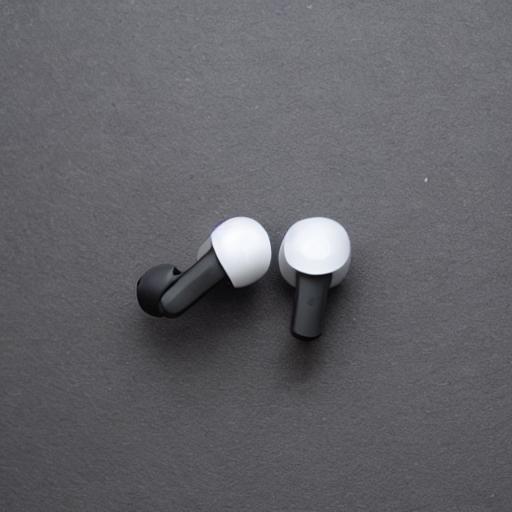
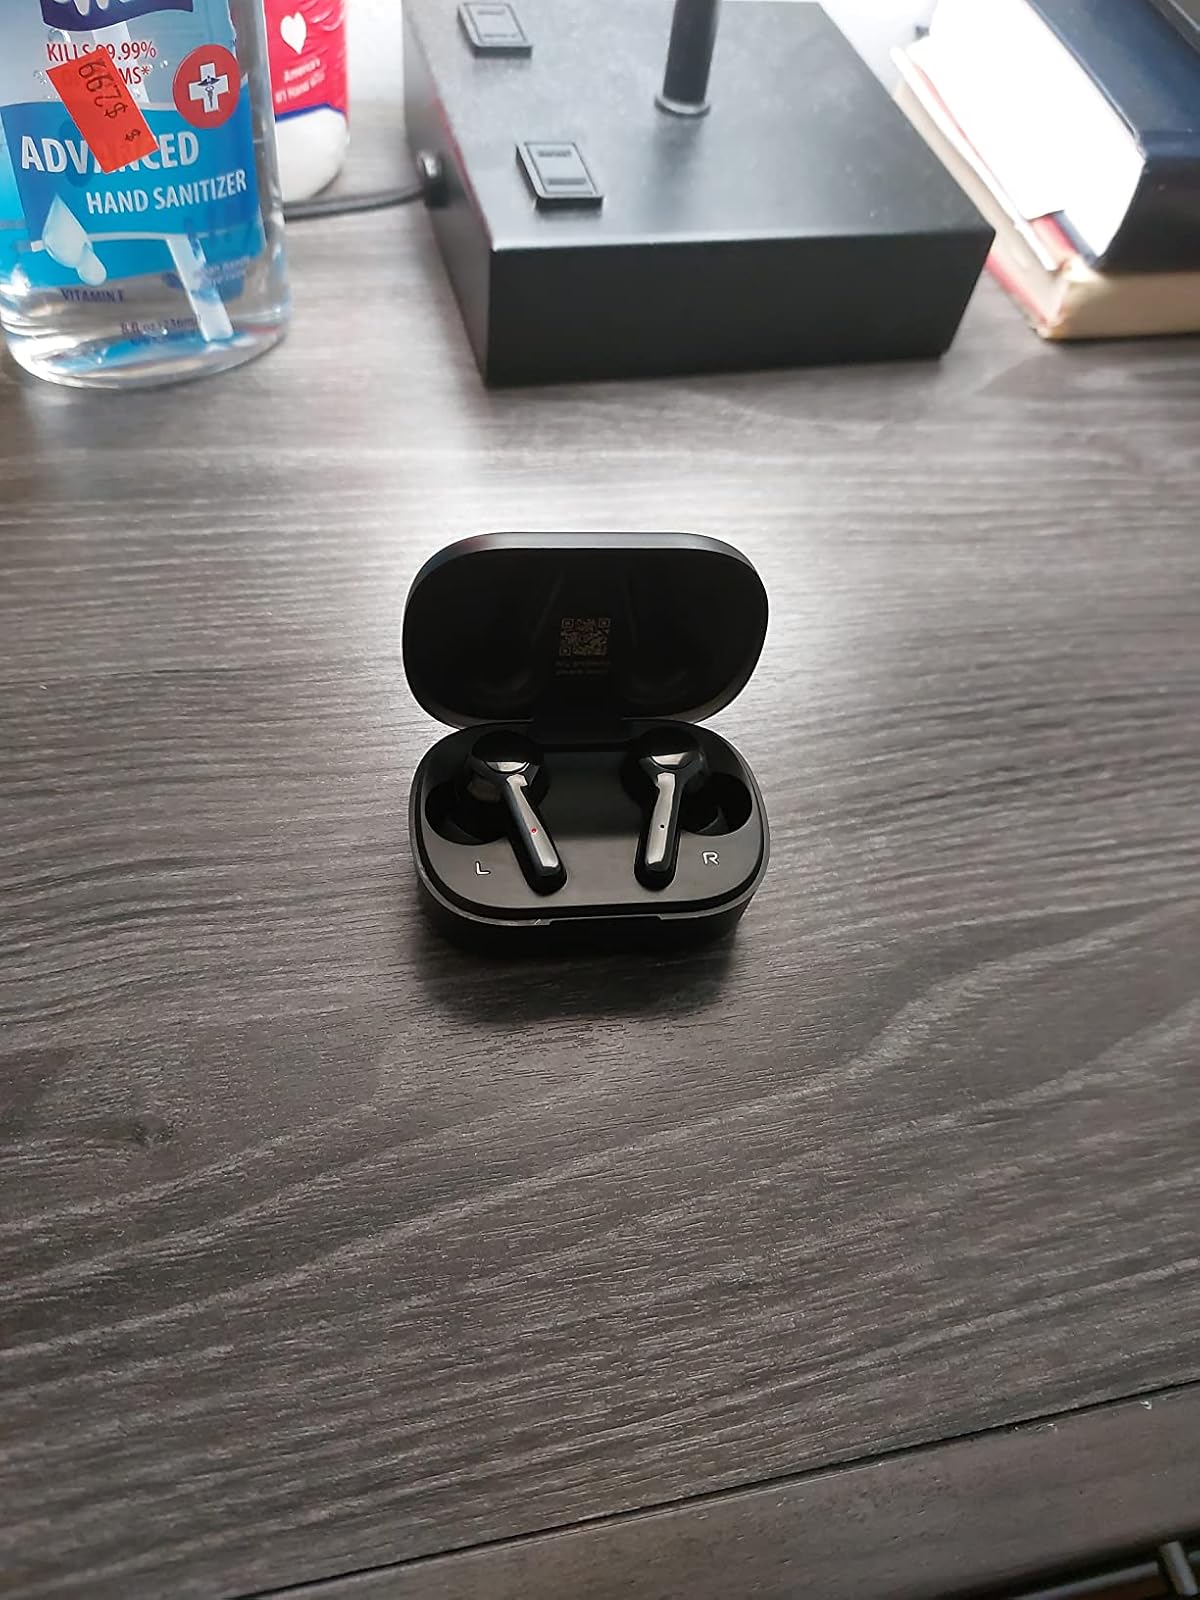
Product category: earbuds
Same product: no